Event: Nepal Earthquake
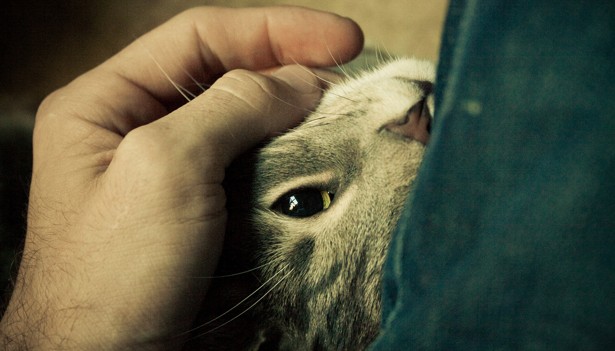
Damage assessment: no_damage